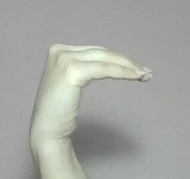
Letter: haa